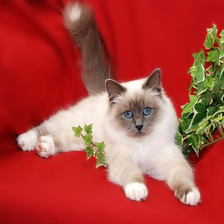
Species: cat
Breed: Birman